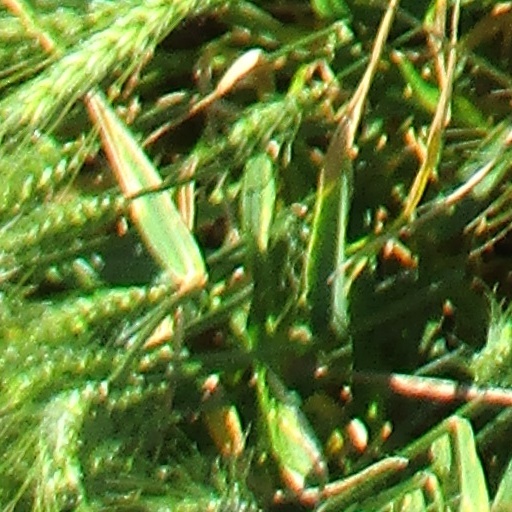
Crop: wheat